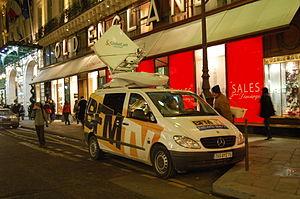
Un véhicule satellite («
Un satellite news gathering, souvent abrégé par son sigle SNG, est un véhicule autonome de journalisme électronique-numérique de liaison satellite ou TNT/DVB-T. Il est donc capable de répondre aux demandes impressionnantes des rédactions. Grâce à sa mobilité, il peut être déployé très rapidement partout où l’actualité est présente.
BFM TV est une chaîne de télévision française d'information nationale en continu, filiale du groupe NextRadioTV.